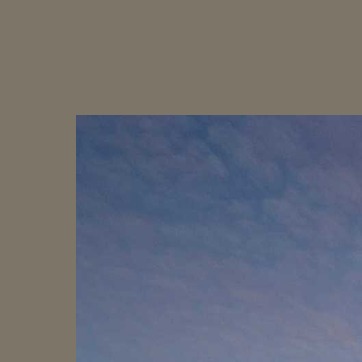
Material: sky